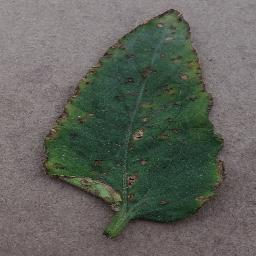
Label: Tomato___Bacterial_spot